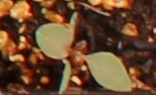
Label: Redroot Pigweed